Shirakawaguchi Station

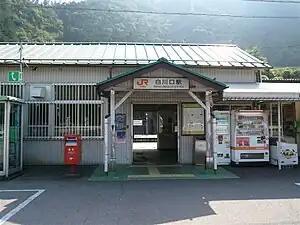
Shirakawaguchi Station in September 2007

is a railway station on the Takayama Main Line in the town of Shirakawa, Kamo District, Gifu Prefecture, Japan, operated by Central Japan Railway Company (JR Central).